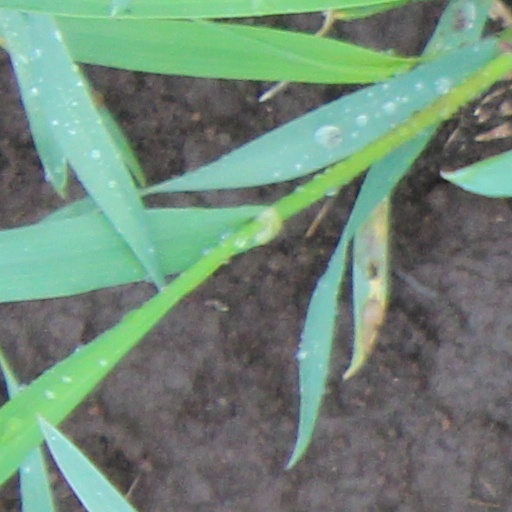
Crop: wheat